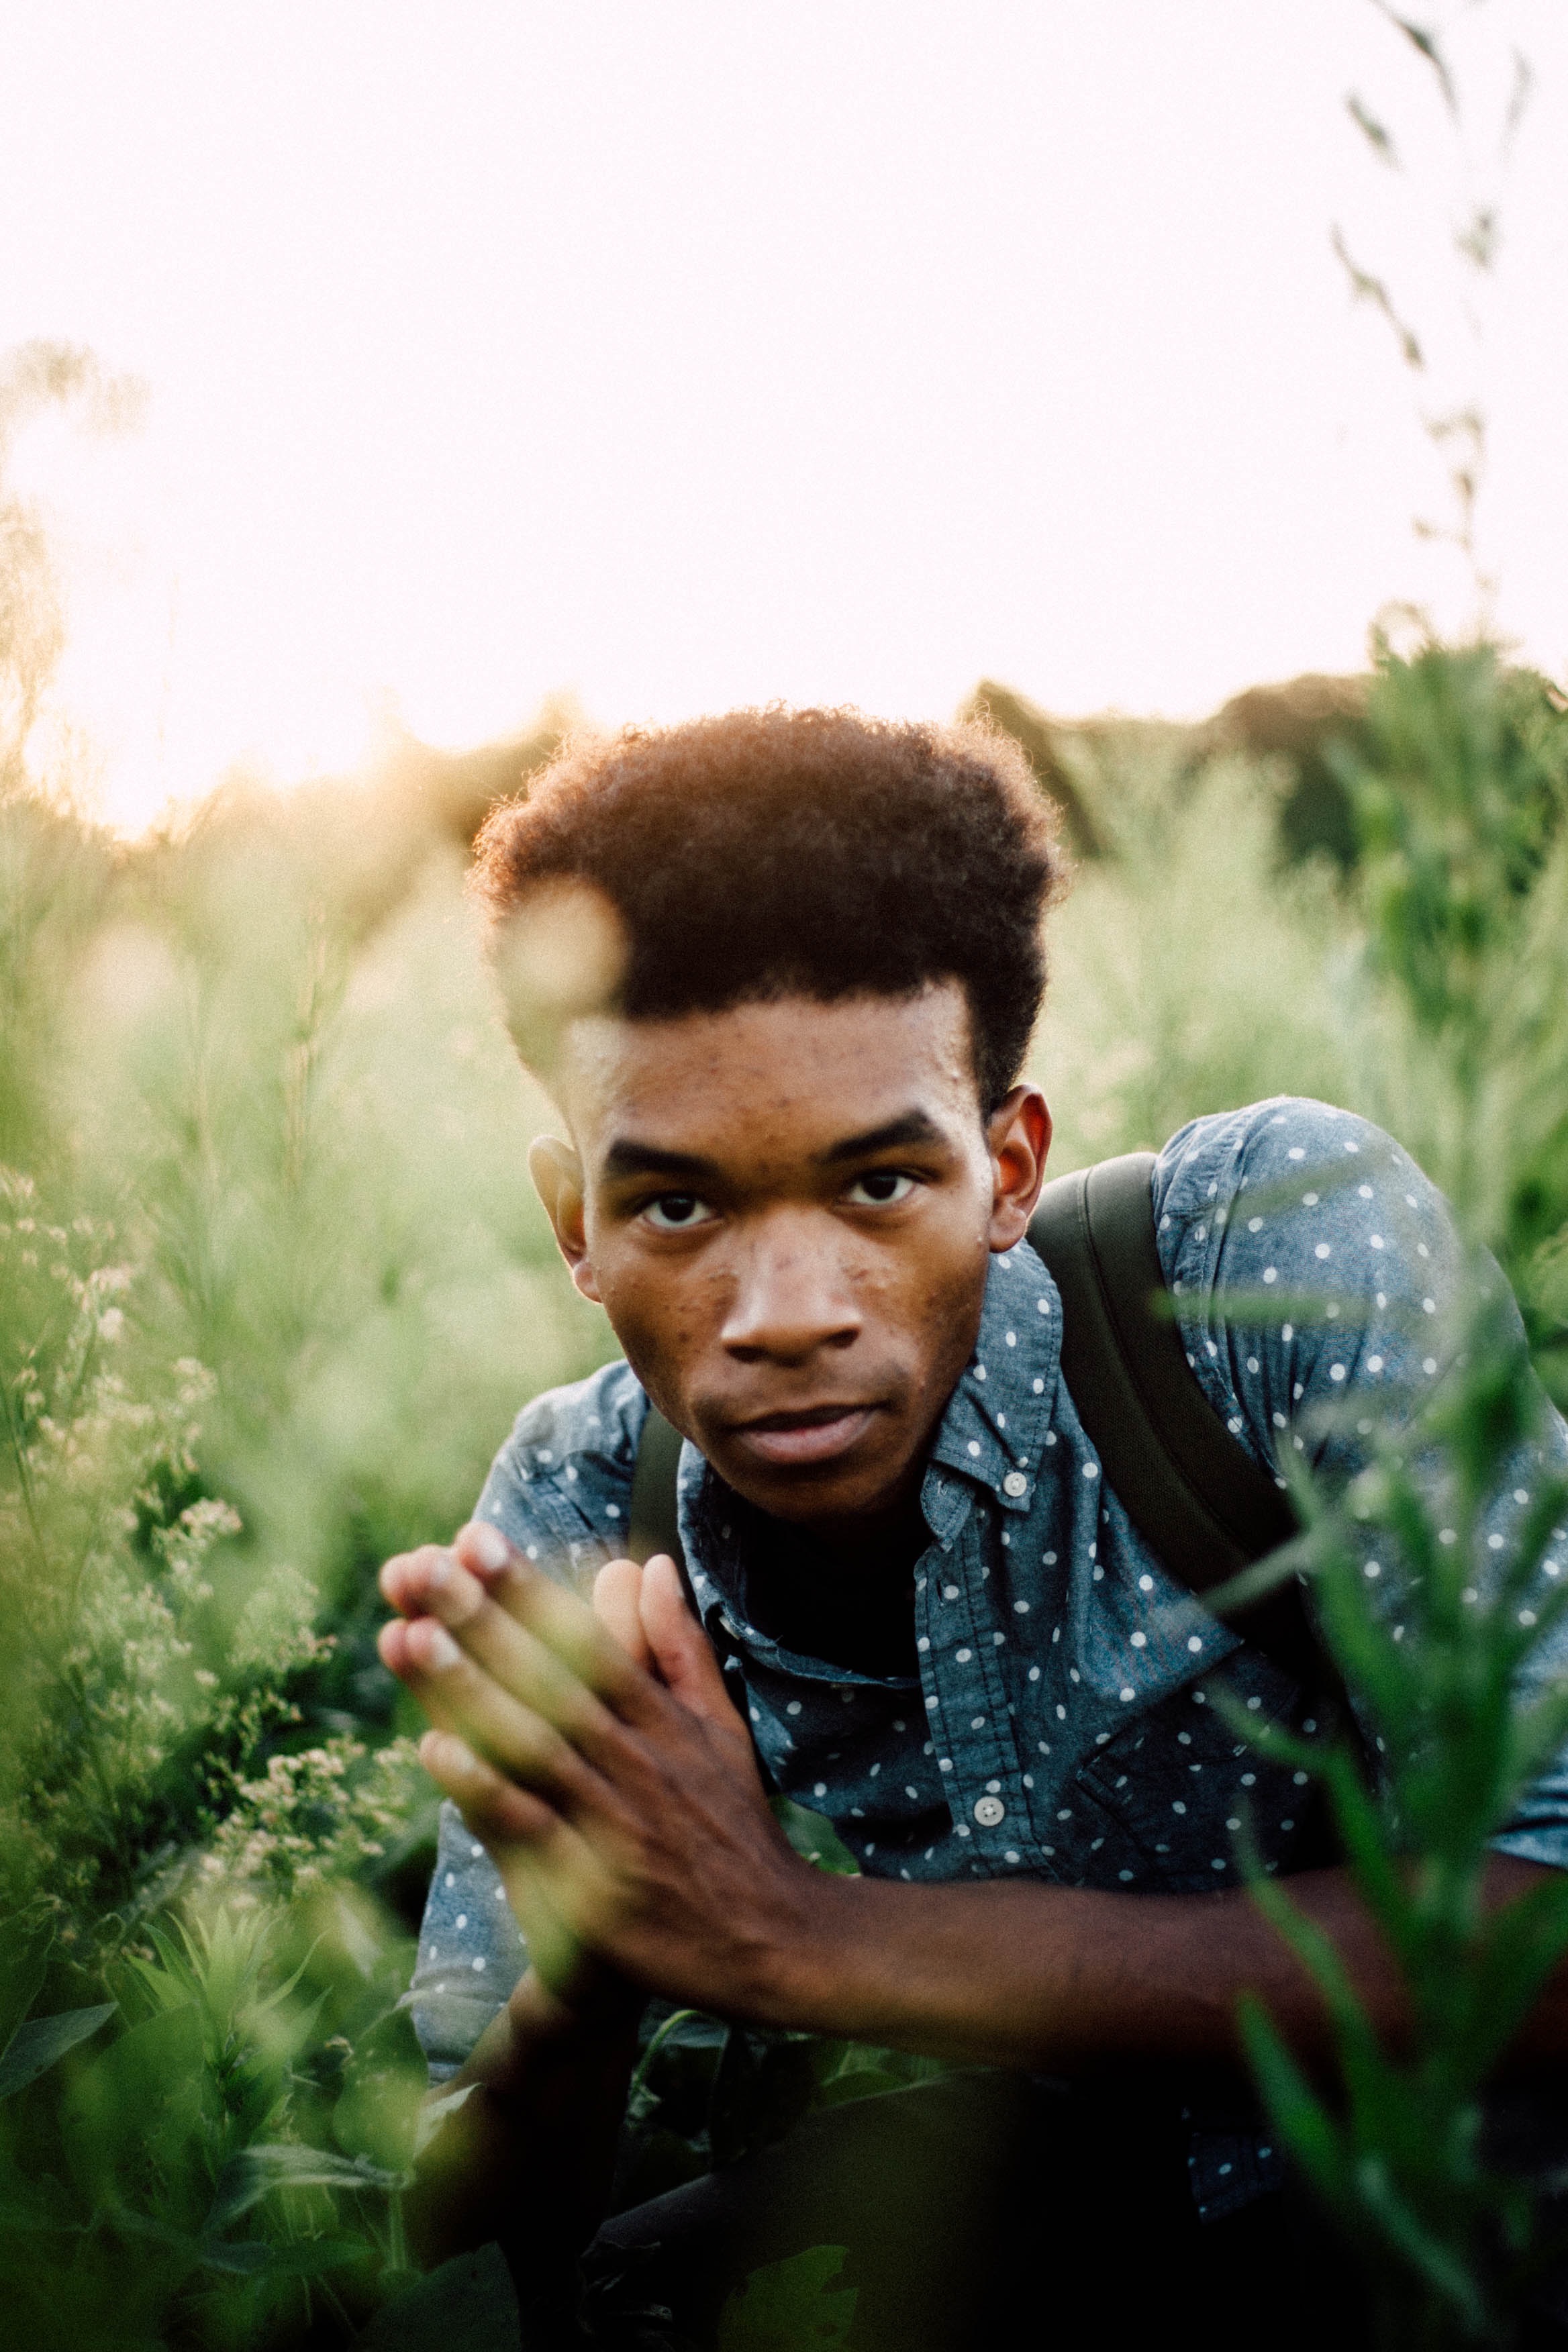
man, person, people, photography, male, portrait, green, child, photograph, beauty, photo shoot, portrait photography